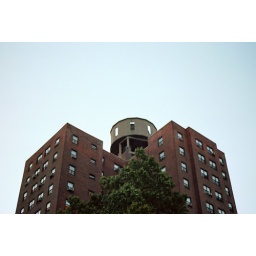
water tower, in focus | boerum hill